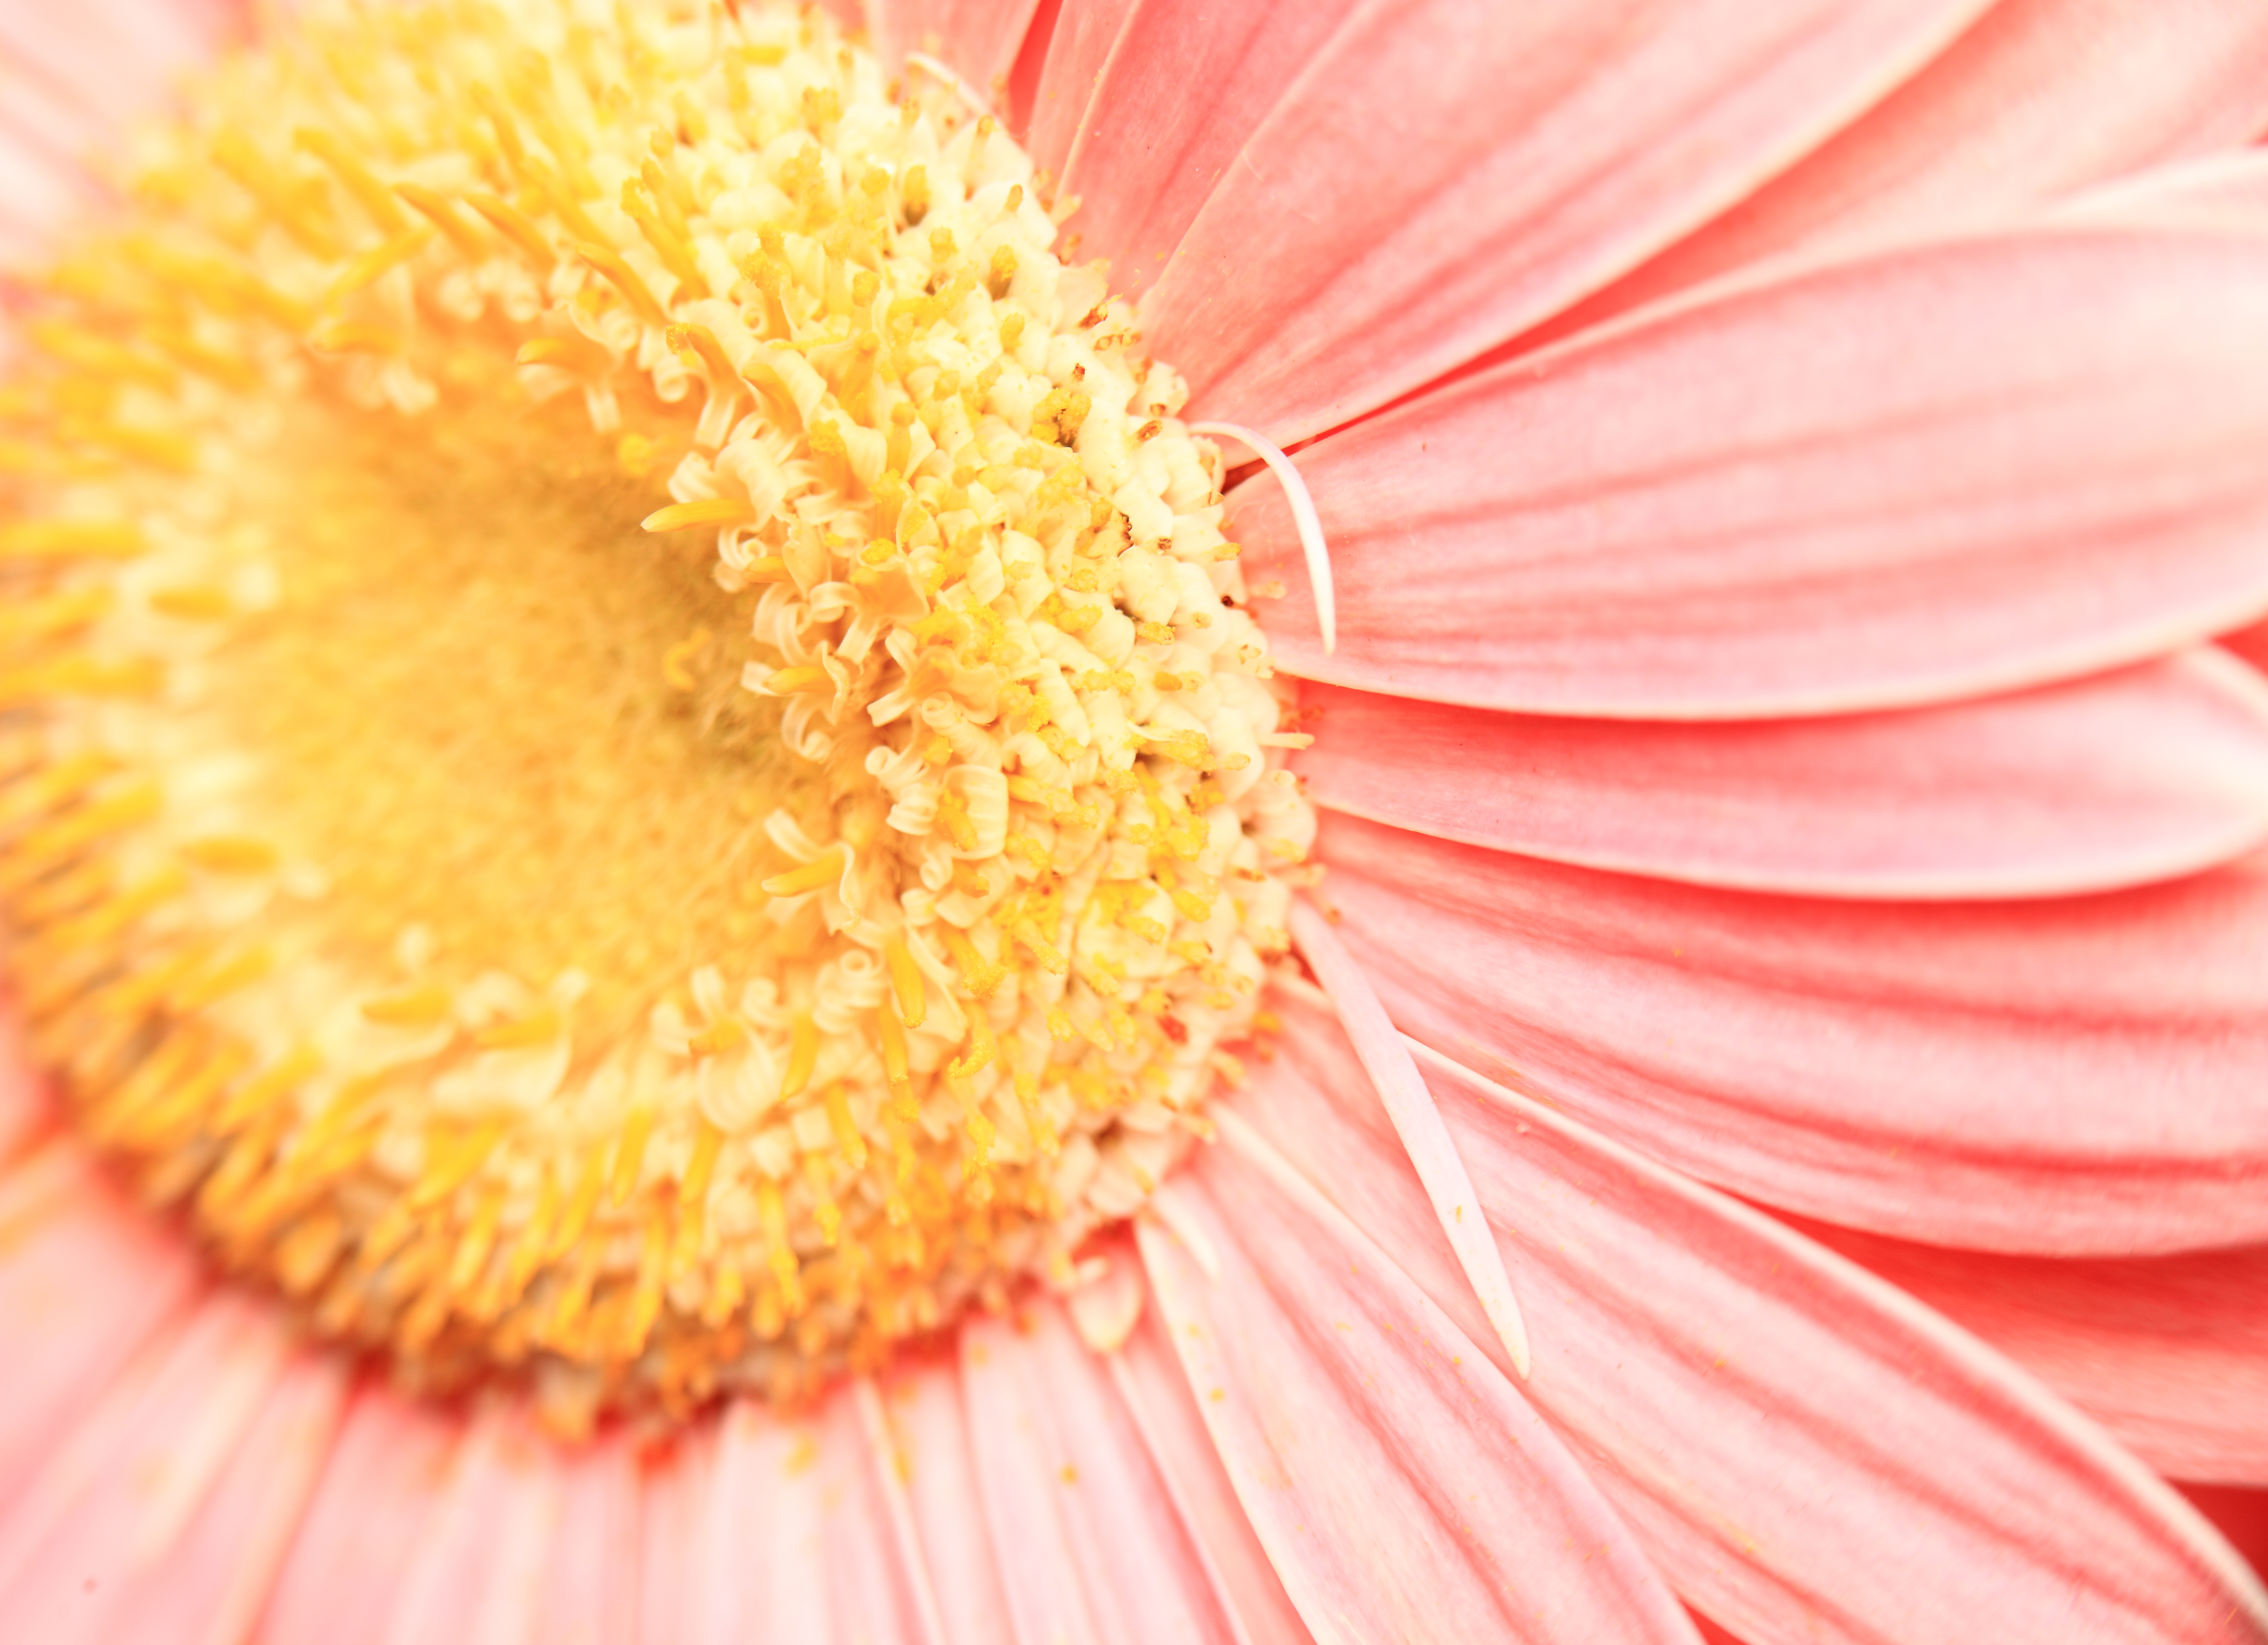
blossom, plant, photography, flower, petal, daisy, pollen, high, pink, flora, close up, 5d, hires, gerbera, markii, hi, res, resolution, chiba, macro photography, flowering plant, daisy family, land plant